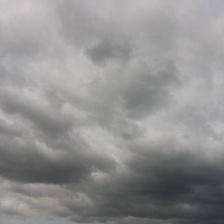
Cloud type: Altostratus